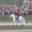
Label: horse